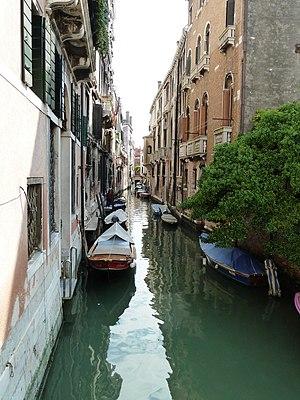
Rio di San Cassiano (Venice)
Le rio di San Cassiano est un canal de Venise formant la limite entre les sestieres de San Polo et de Santa Croce.